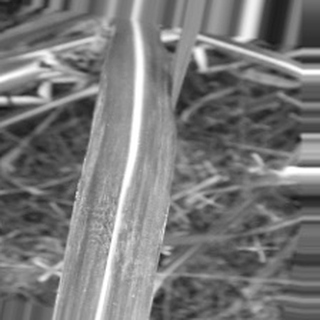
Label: sugarcane_bacterial_blight